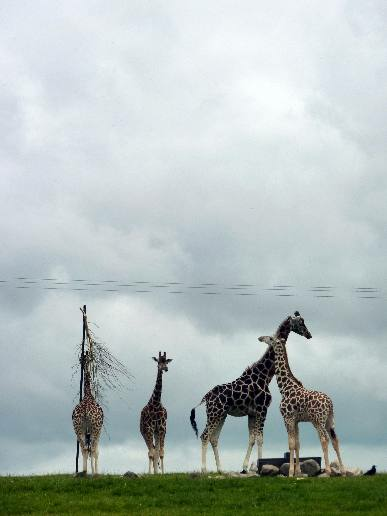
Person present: No